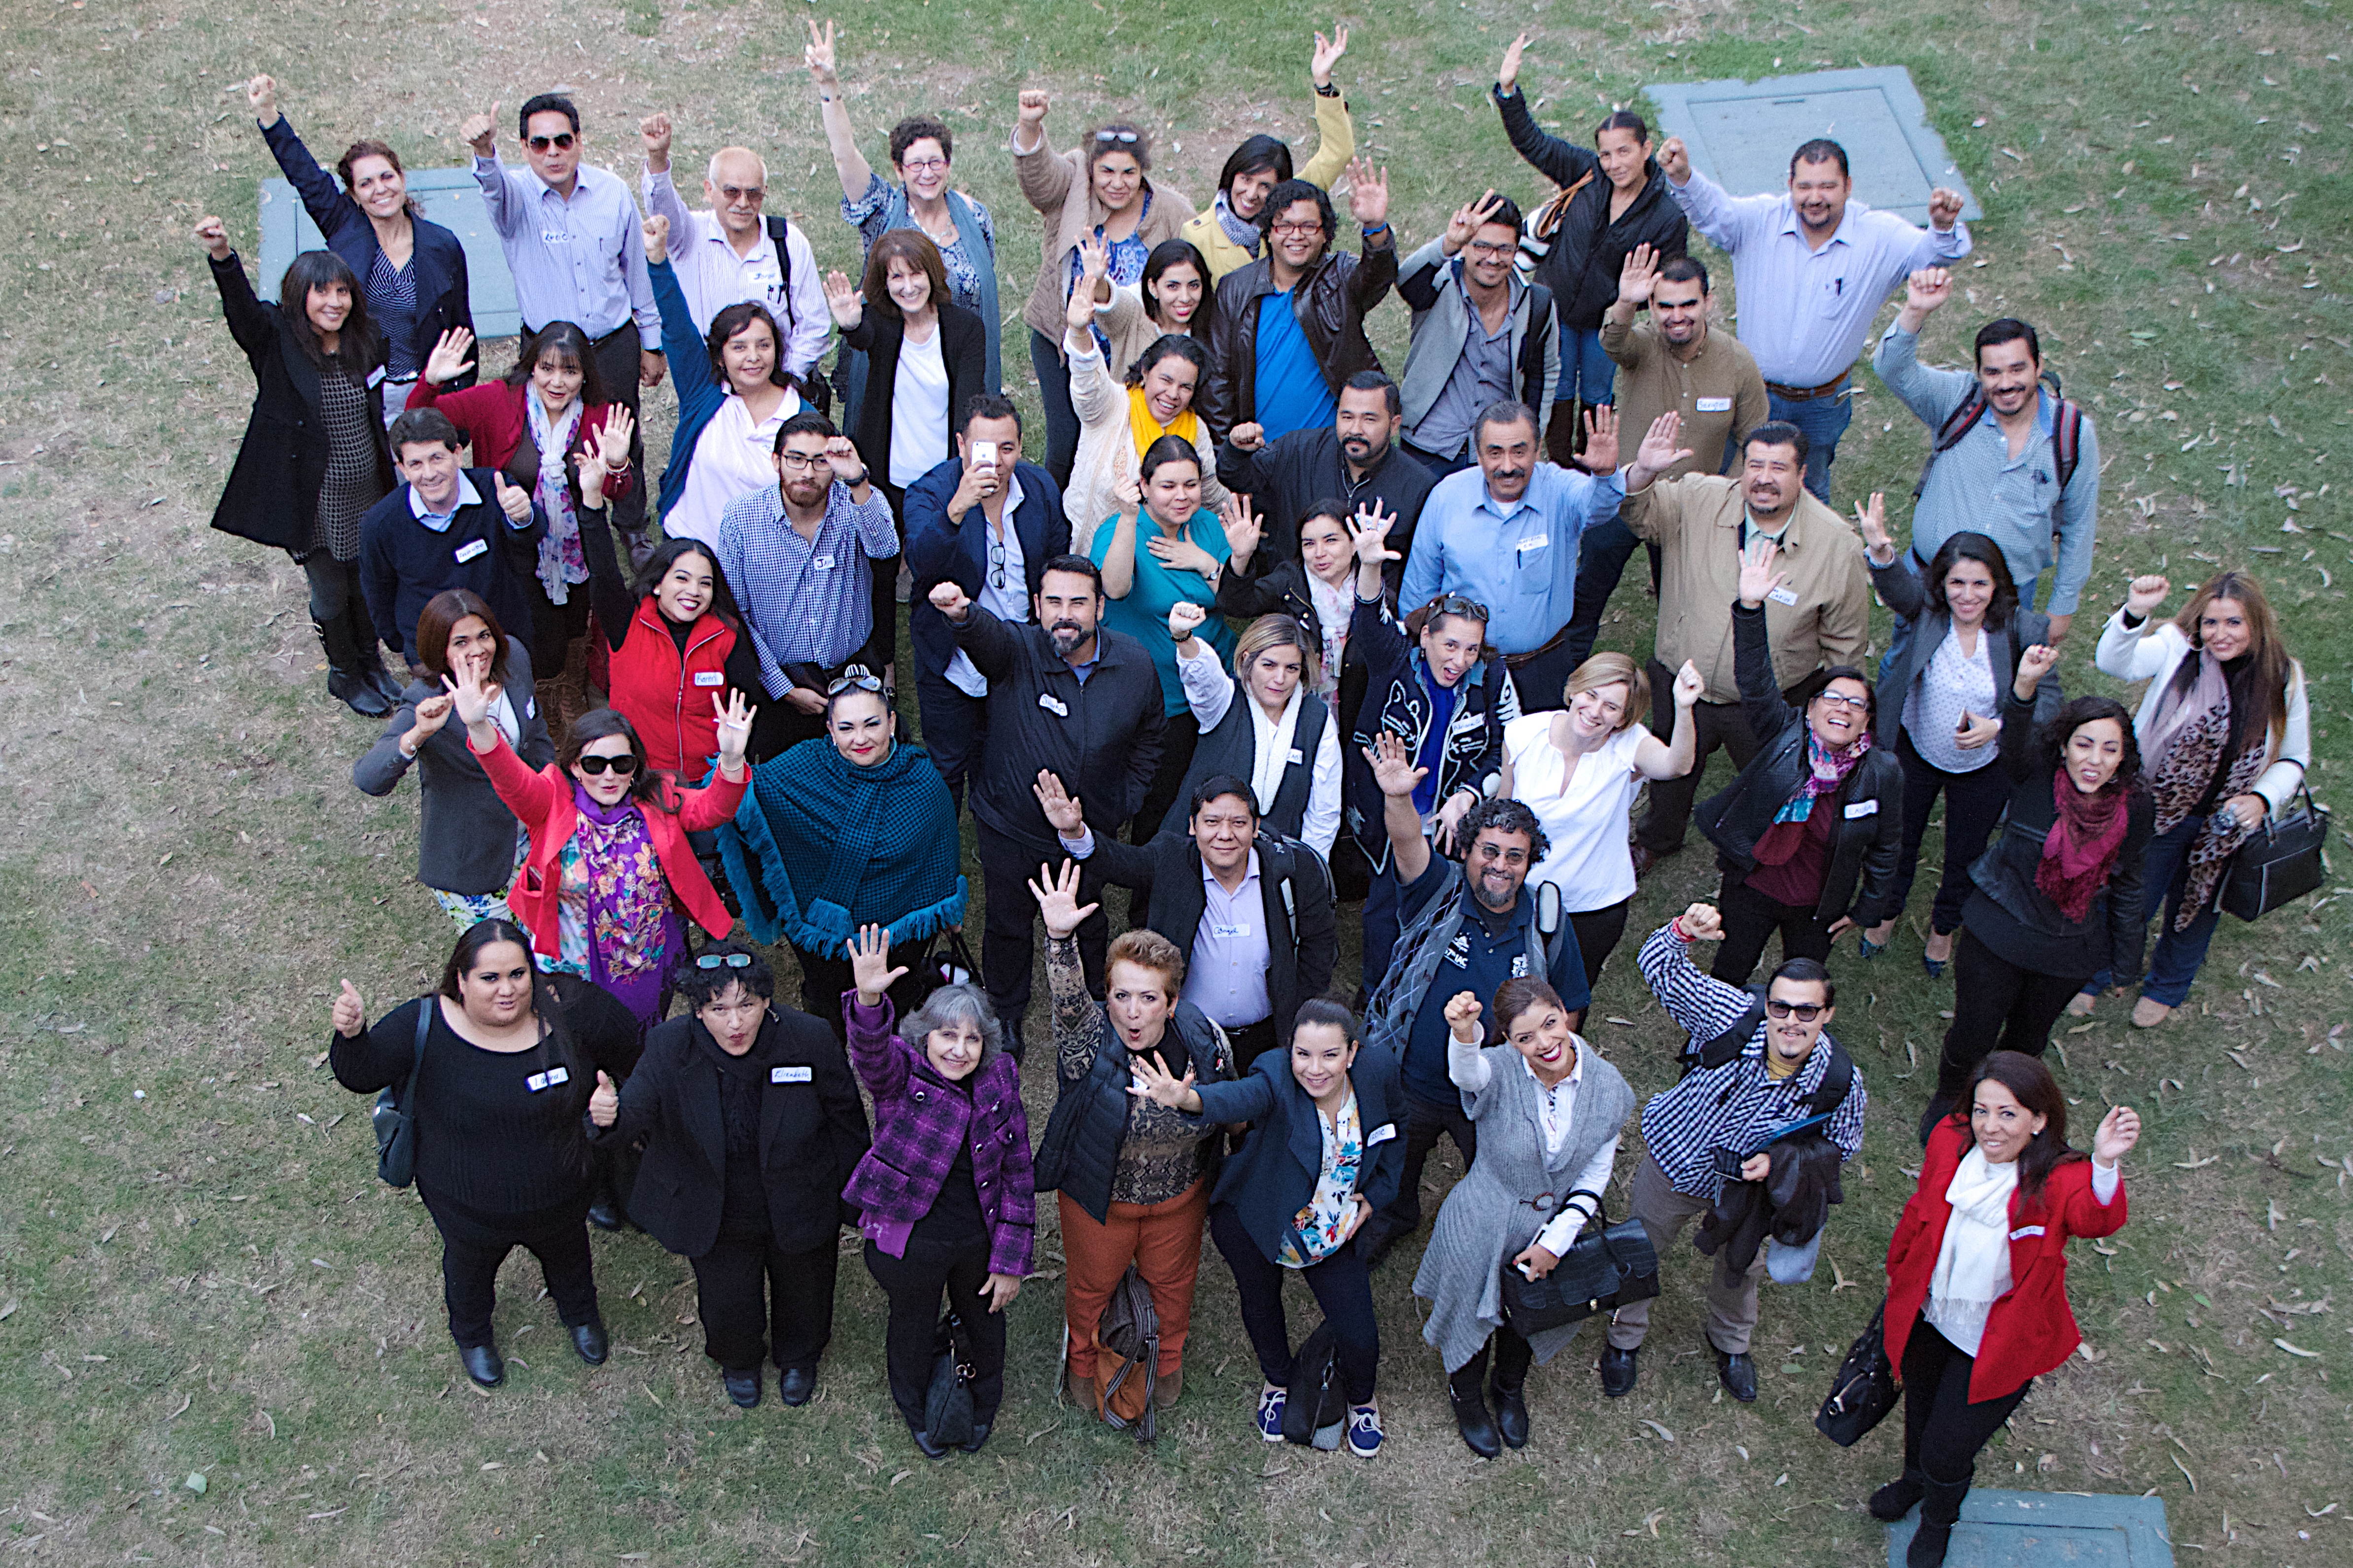
people, youth, community, udgagora